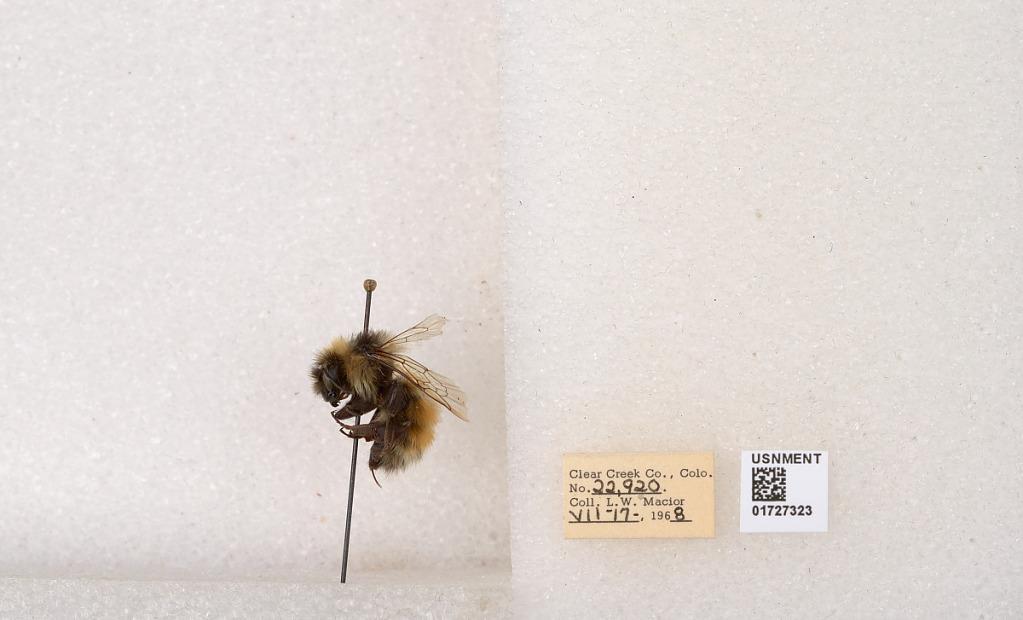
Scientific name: Bombus (Pyrobombus) sylvicola Kirby
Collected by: L. Macior
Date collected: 1968-7-17
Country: United States
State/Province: Colorado
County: Clear Creek
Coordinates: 39.6891, -105.644